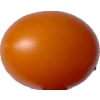
Label: tomato_cherry_orange